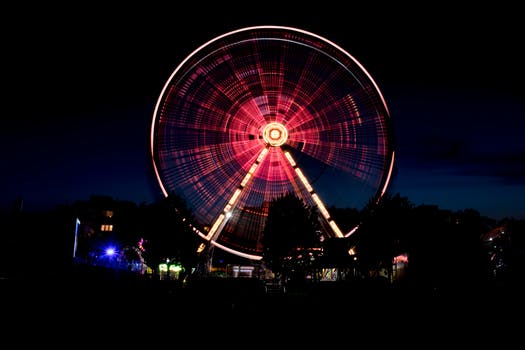
Label: No Watermark